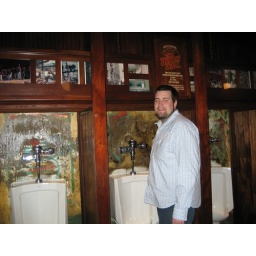
bathroom wall at Main Street Casino in Vegas. It's part of the Berlin wall